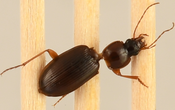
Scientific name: Synuchus impunctatus
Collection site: Harvard Forest & Quabbin Watershed NEON (HARV), plot HARV_005